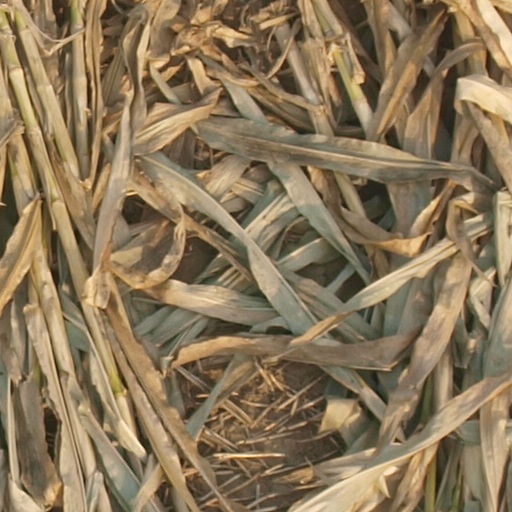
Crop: maize; corn